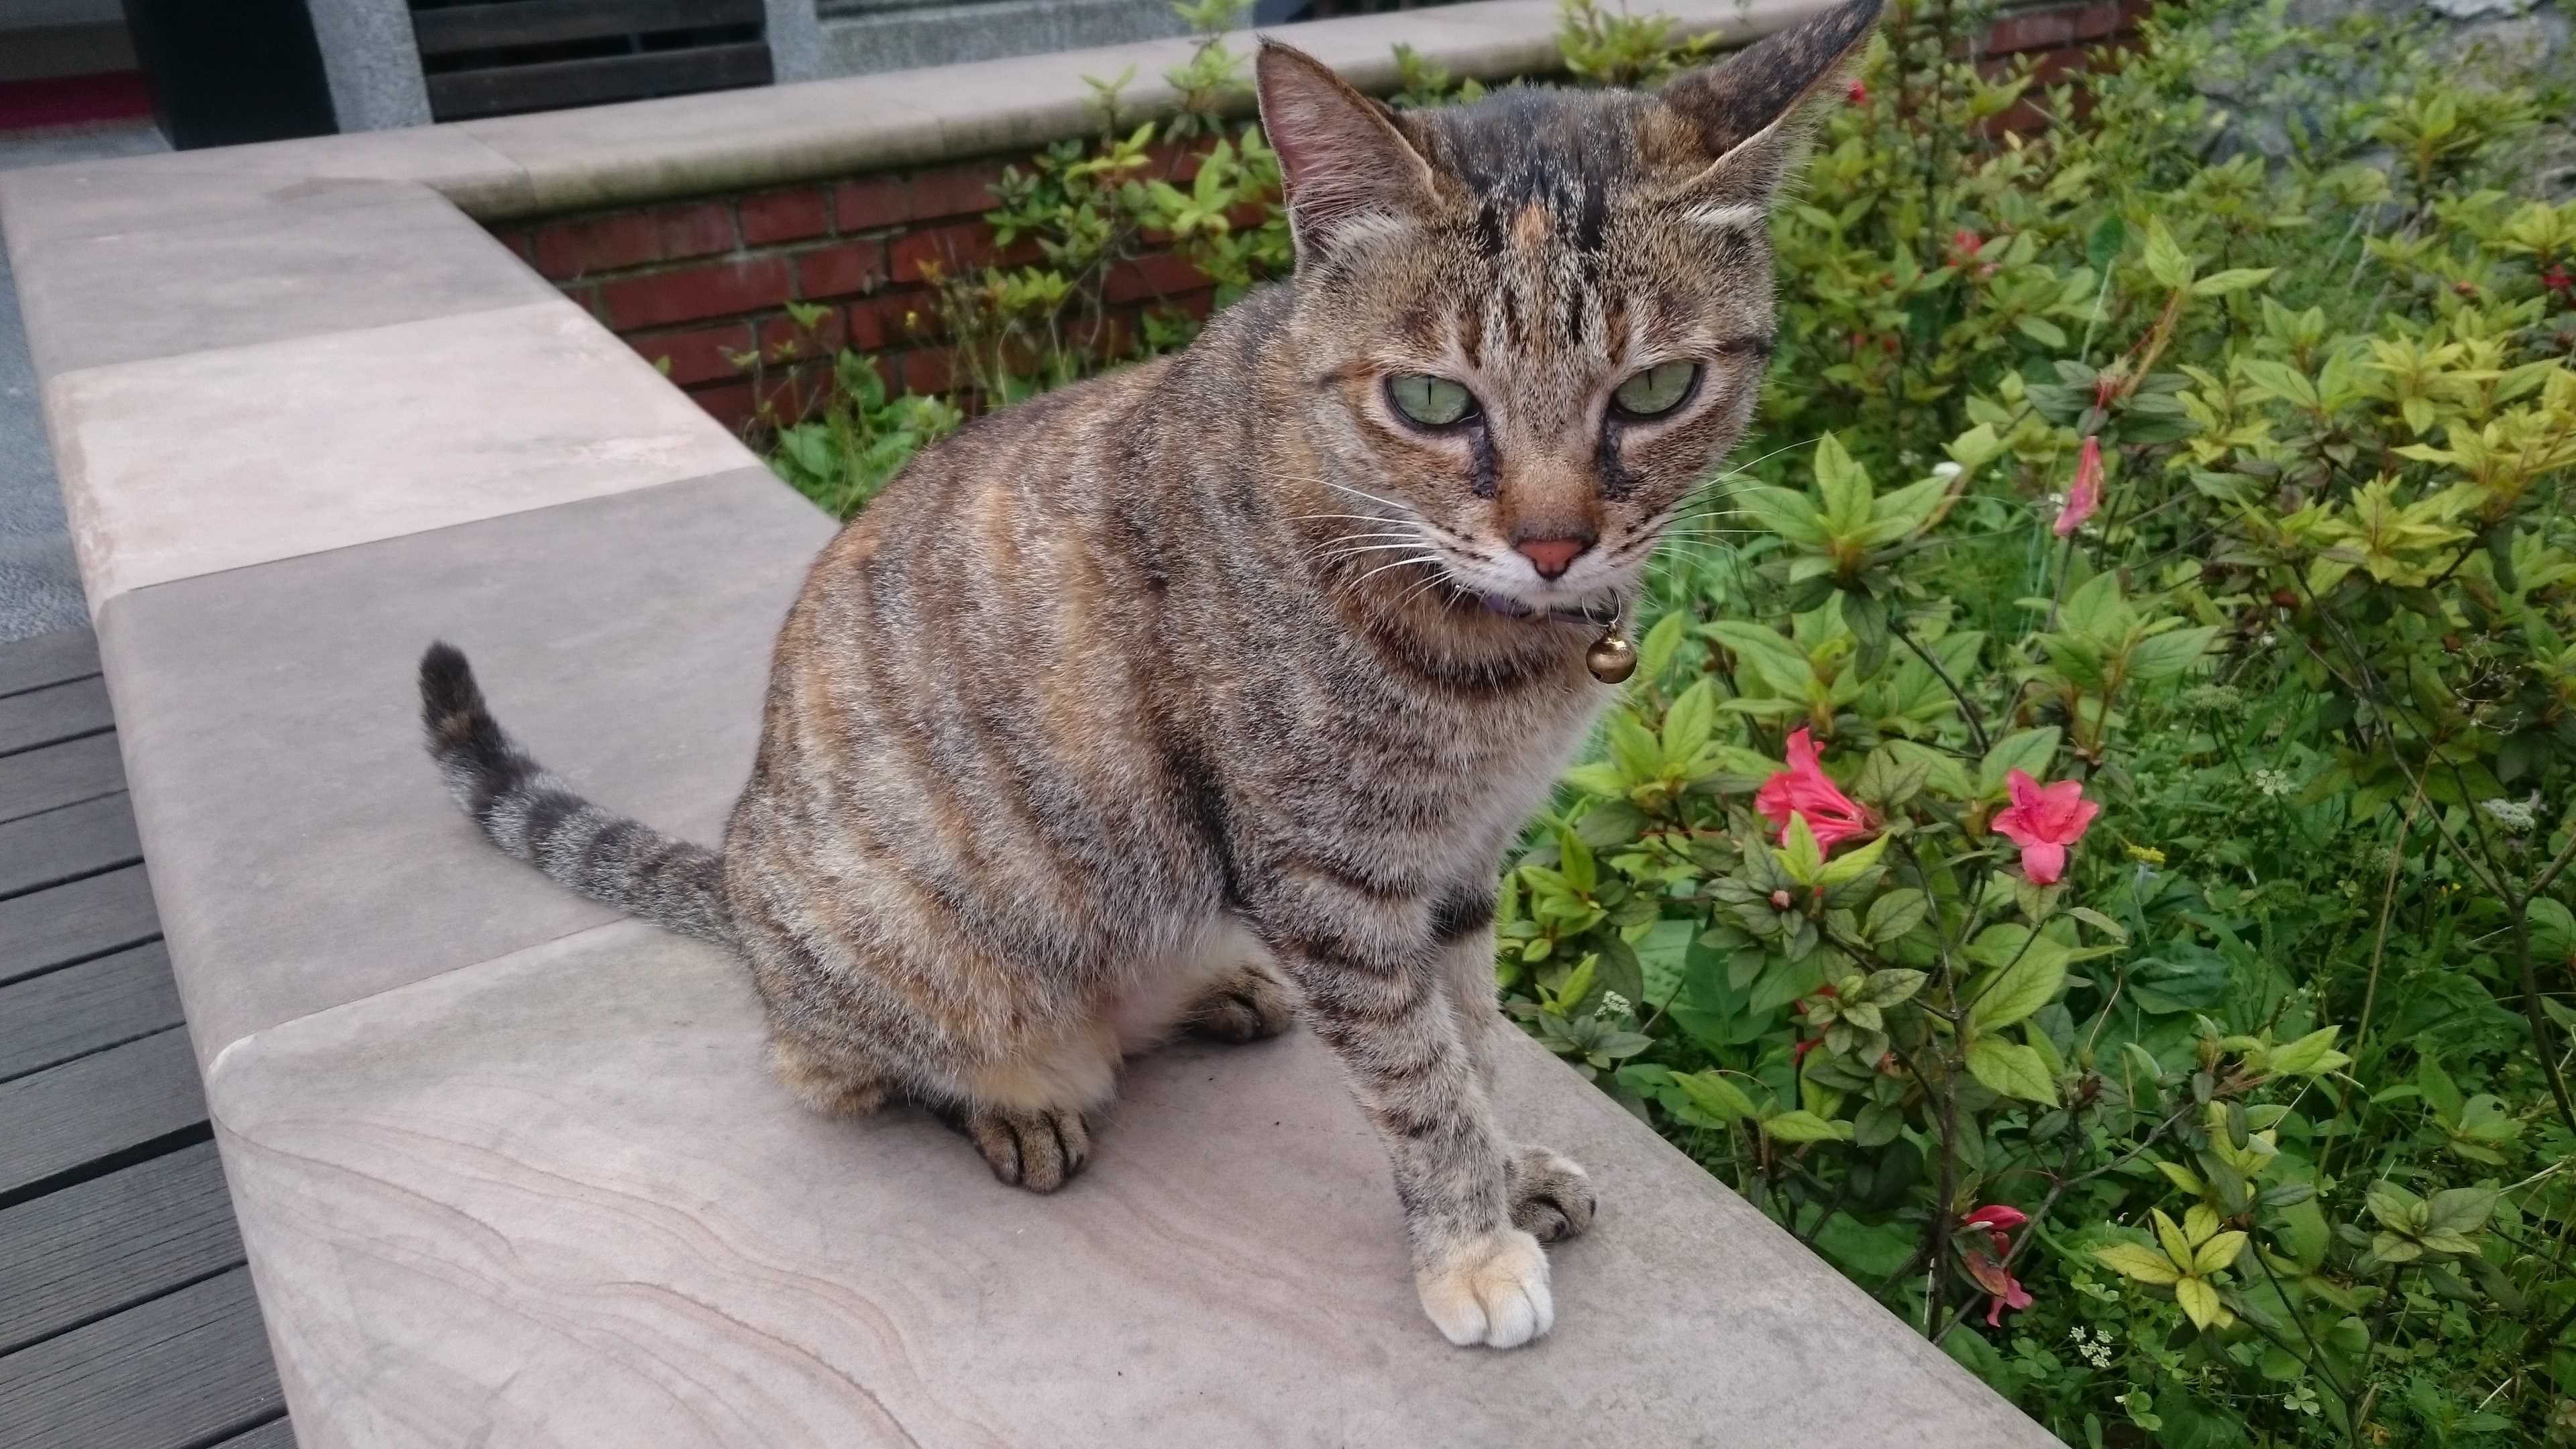
outdoor, cute, cat, mammal, fauna, pets, whiskers, lazy, savannah, vertebrate, bobcat, tabby cat, european shorthair, tummy, wild cat, small to medium sized cats, cat like mammal, domestic short haired cat, pixie bob, cat slave